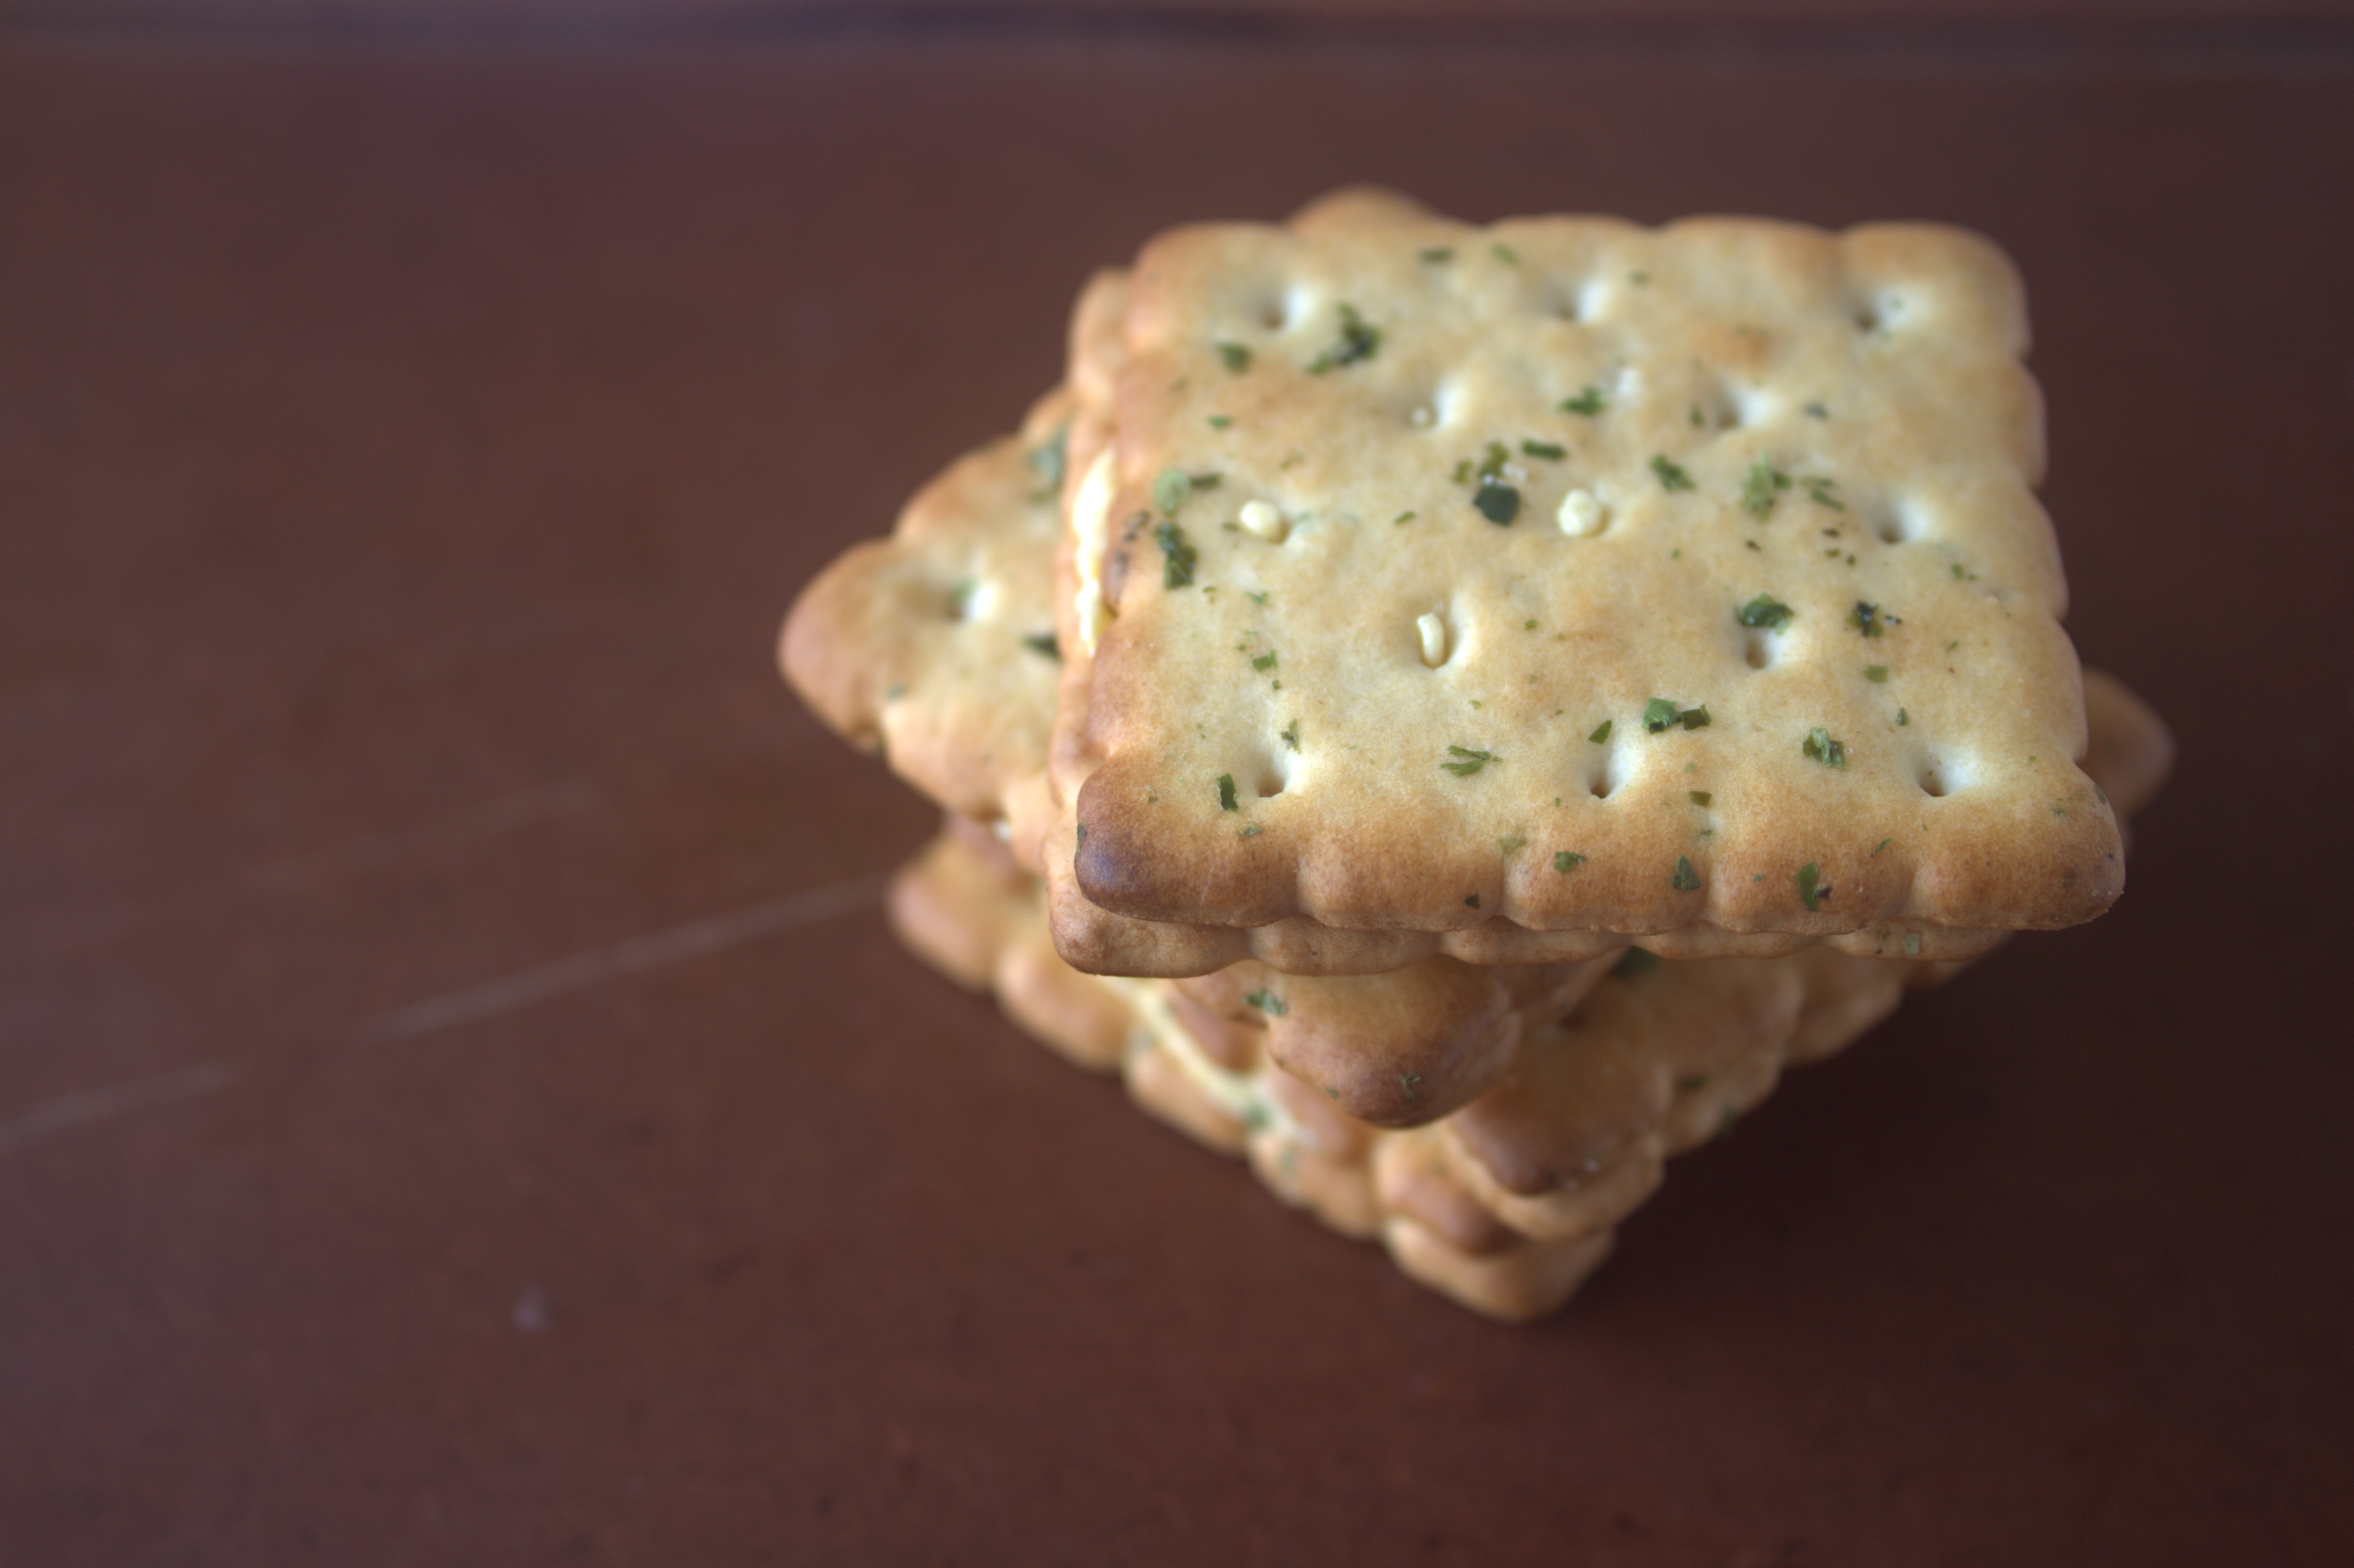
dish, meal, food, produce, breakfast, baking, snack, dessert, baked, cookies, icing, herbs, baked goods, biscuits, grass family, snack food, cookies and crackers